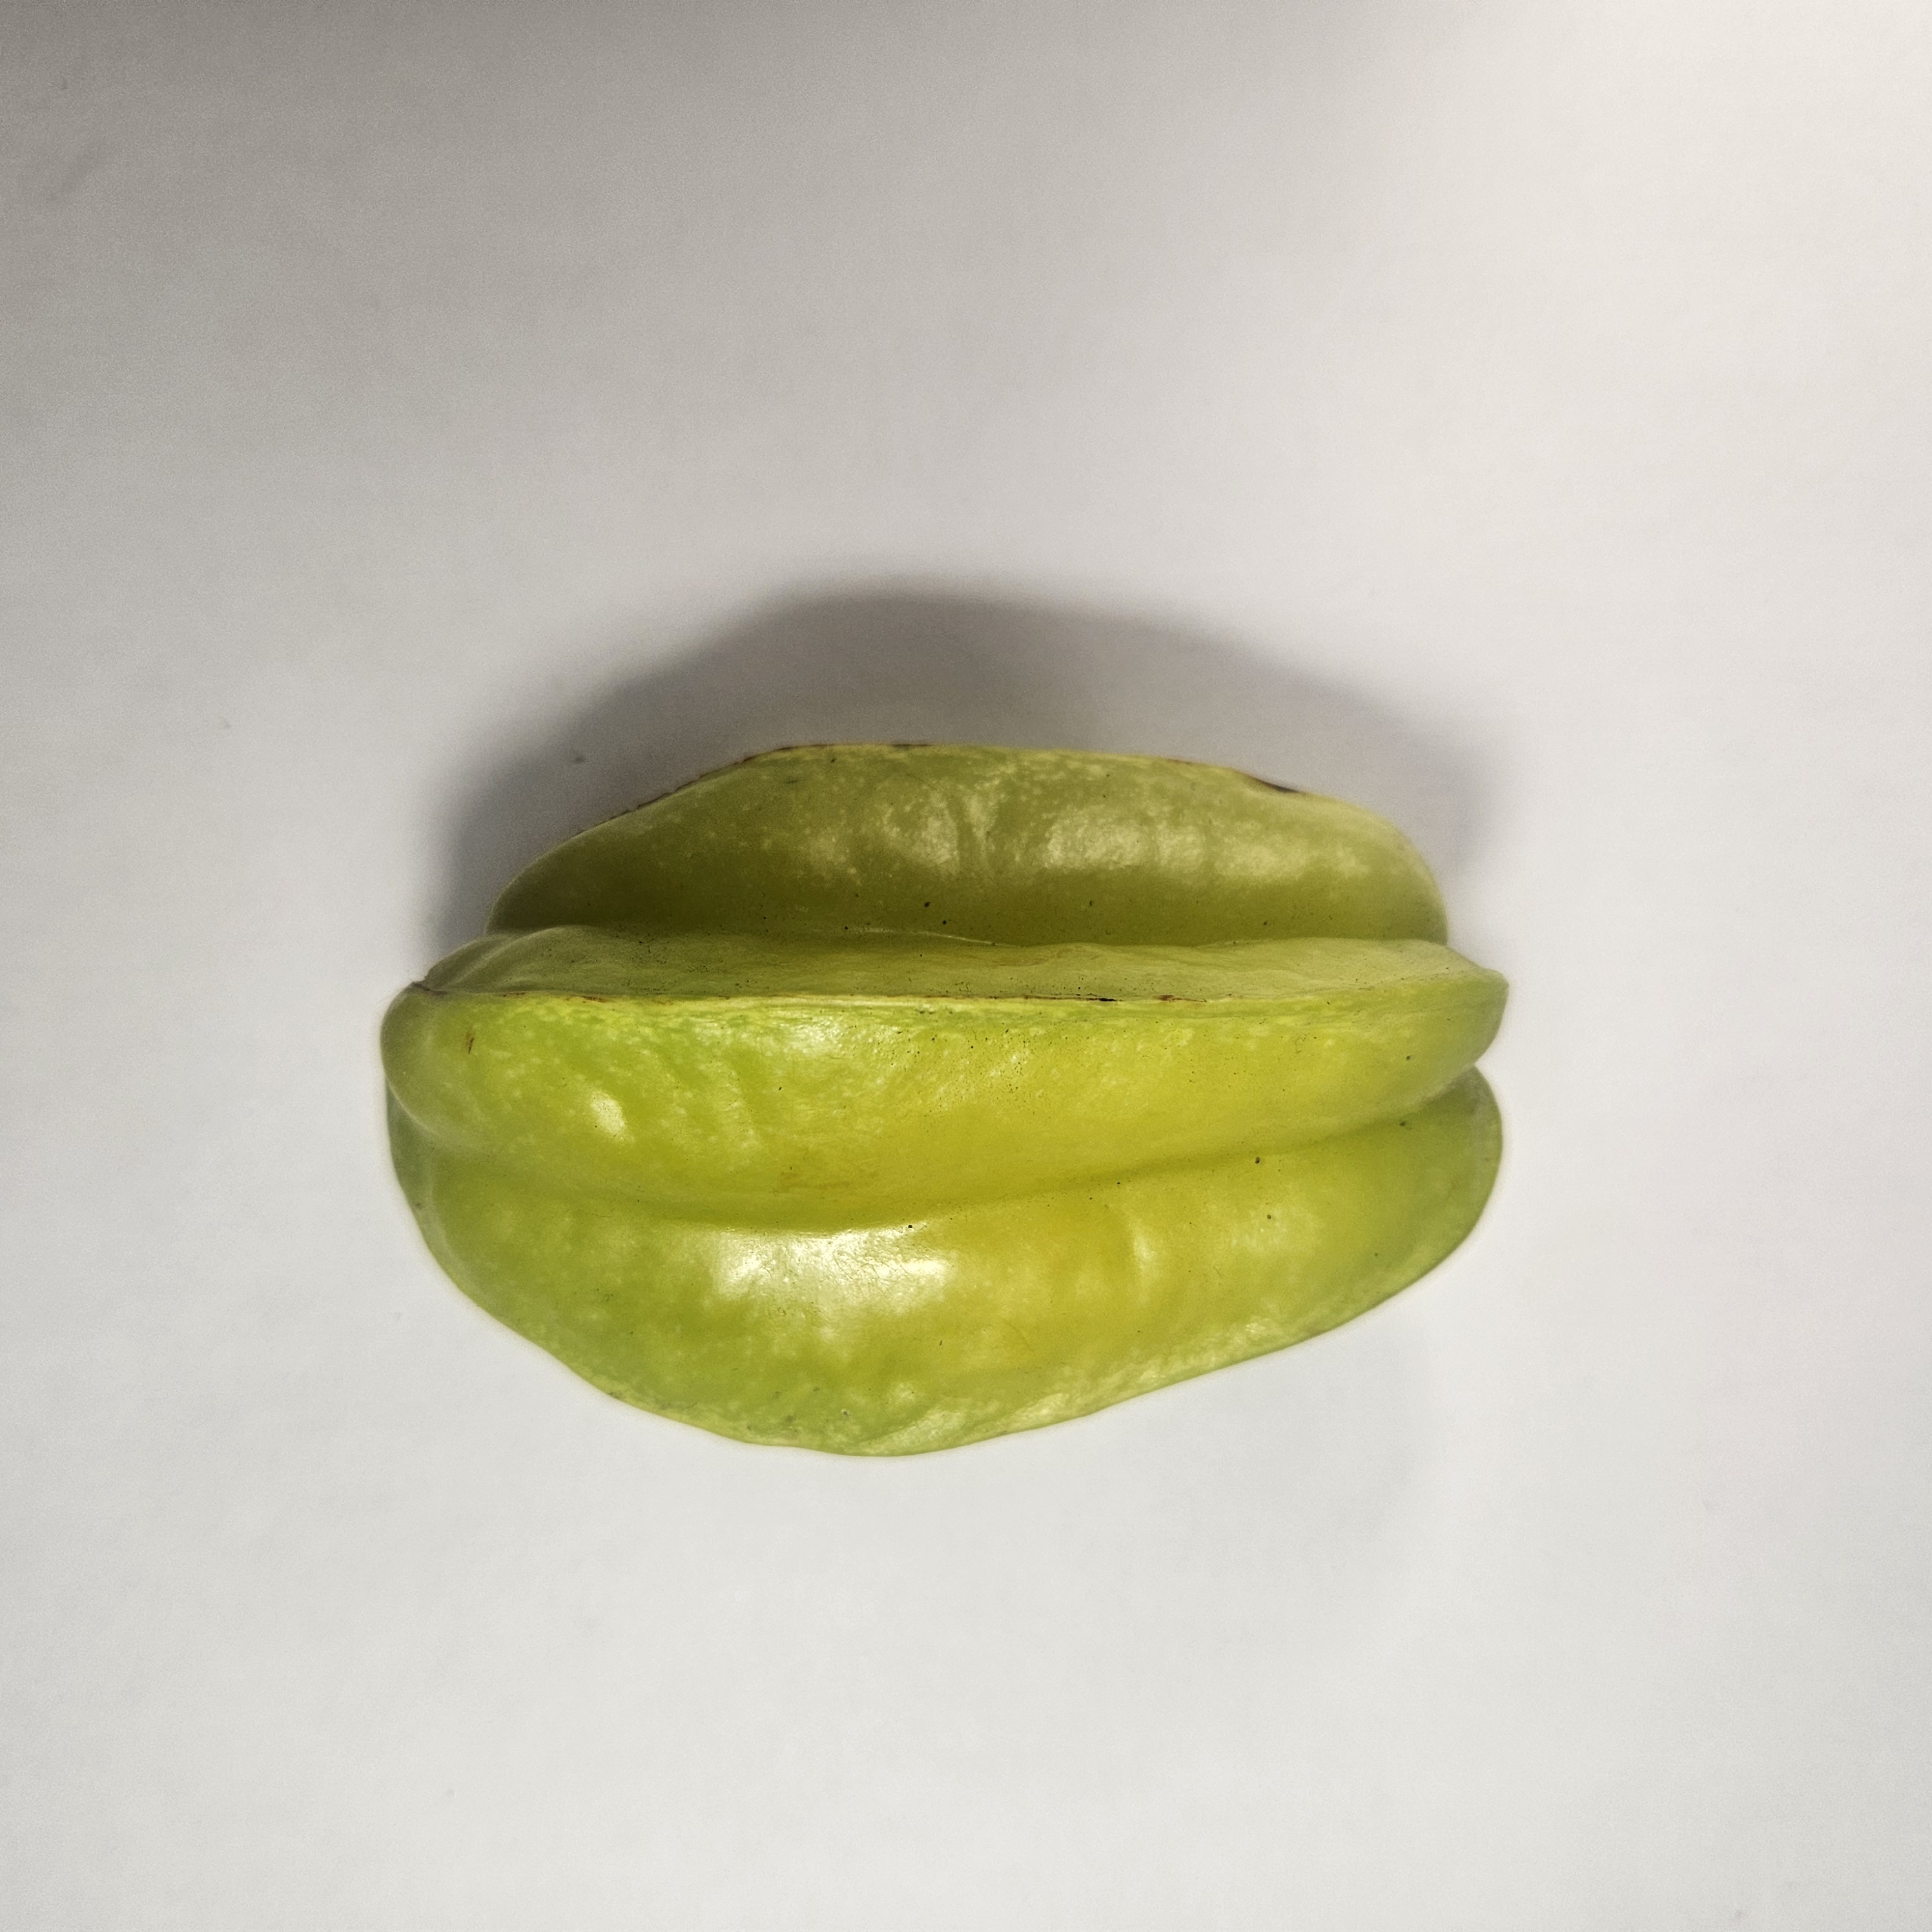
Label: Healthy Fruits